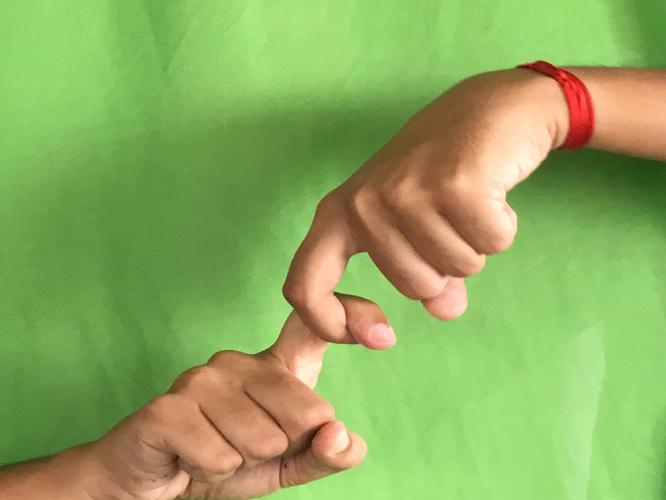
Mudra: Pasha
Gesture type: double_hand